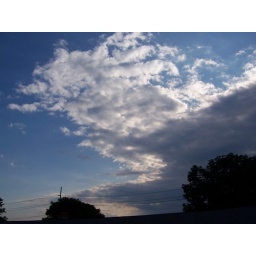
Our clear blue sky disappeared as this was the leading edge of the thunderstorms moving in